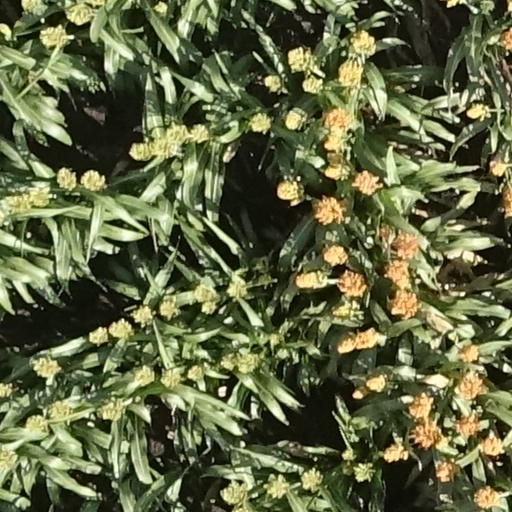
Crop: sorghum